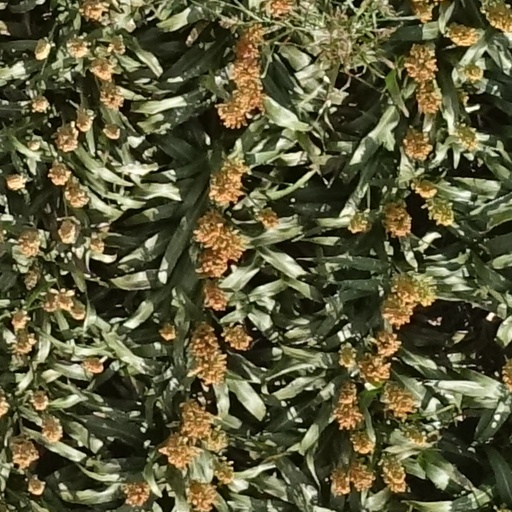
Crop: sorghum